Aleksander Warma

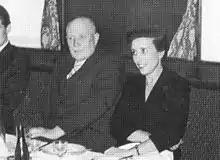
Aleksander Warma (left) with his wife in the 1950s or early 1960s

Aleksander Warma VR I/3 (also Varma; – 23 December 1970) was an Estonian navy officer, diplomat, and painter.